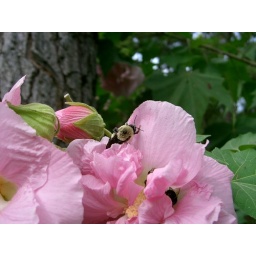
Mom has a prettiest flowers and it's always cute to see fat bumblebees rolling around in the pollen.